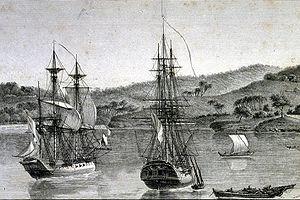
Nicolas Thomas Baudin, né le 17 février 1754 à Saint-Martin-de-Ré et mort le 16 septembre 1803 à l'Île Maurice est un marin, capitaine, cartographe et explorateur français.
Joseph Louis Michel Brüe, né le 16 mars 1782 à Moka et mort le 19 février 1843 à Saint-Malo, est un marin français qui rejoignit l'expédition vers les Terres australes que conduisait Nicolas Baudin lors de l'escale de cette dernière à l'Île-de-France en mars-avril 1801. Il poursuivit ensuite une carrière d'administrateur colonial.
René Maugé de Cely est un zoologiste français qui participa à l'expédition Baudin vers les mers du Sud — commandée par Nicolas Baudin entre 1800 et 1803 et revenue en France à Lorient en 1804 — et mourut durant celle-ci en 1802.